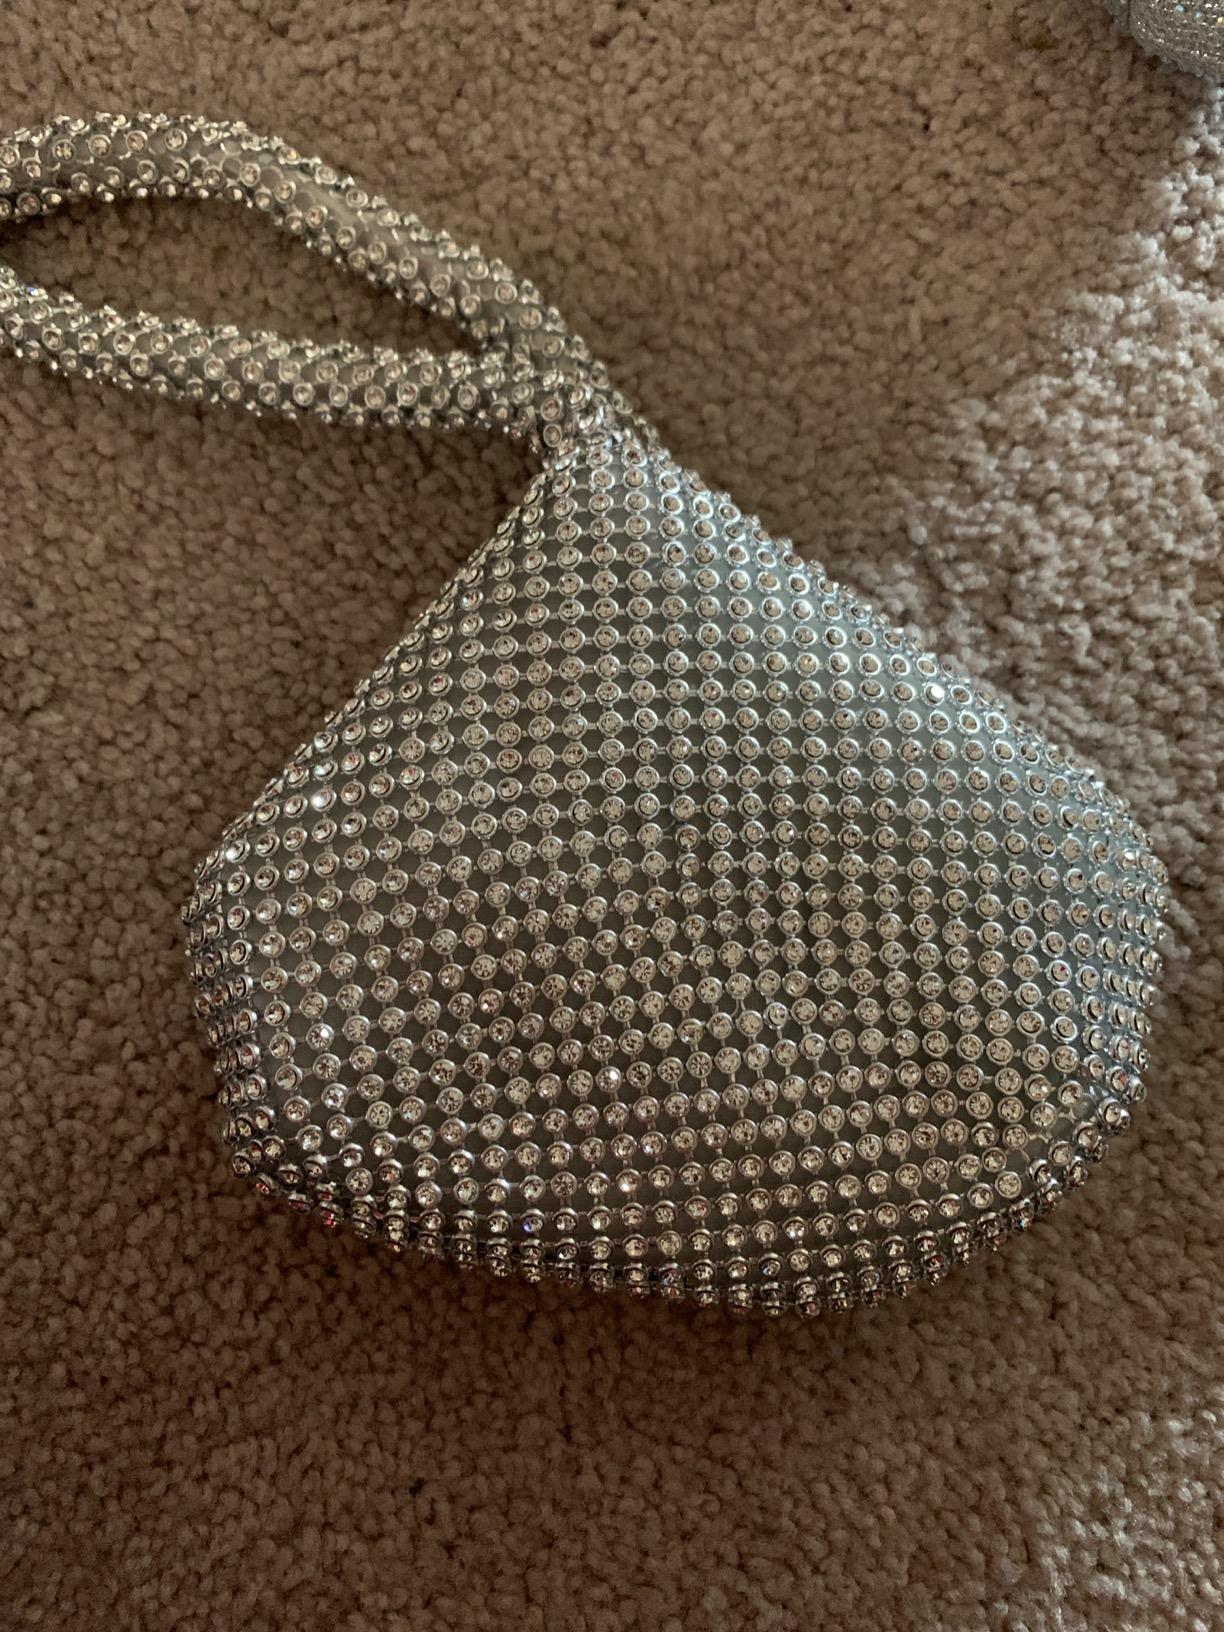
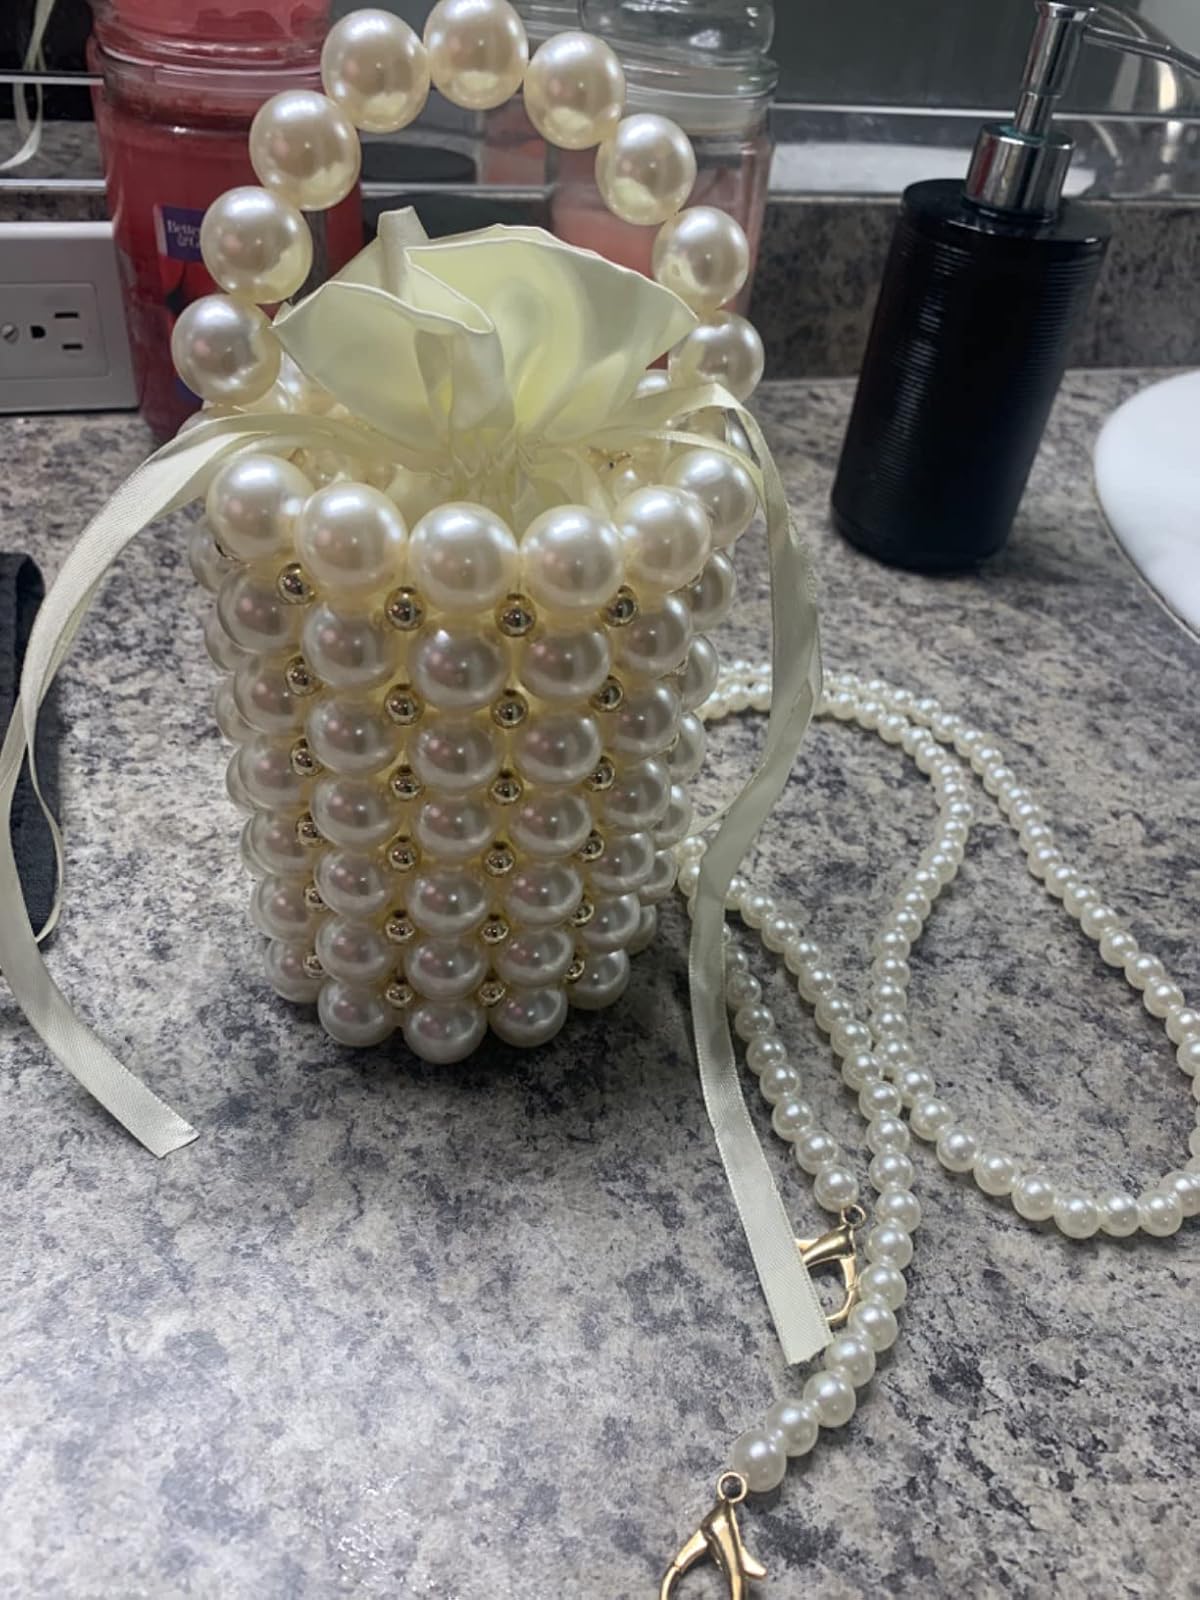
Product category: accessories_handbag
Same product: no